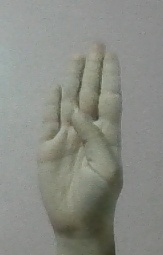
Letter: kaaf